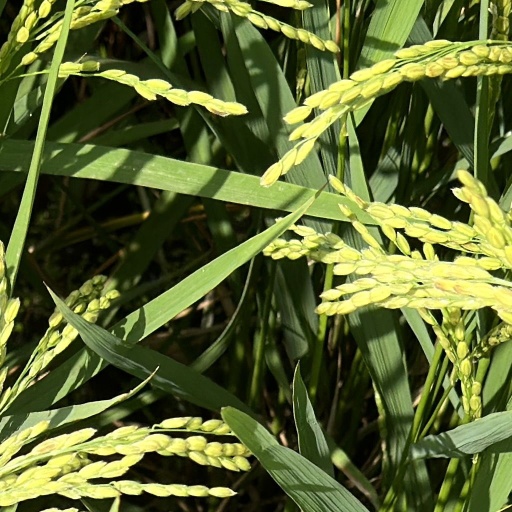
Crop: rice